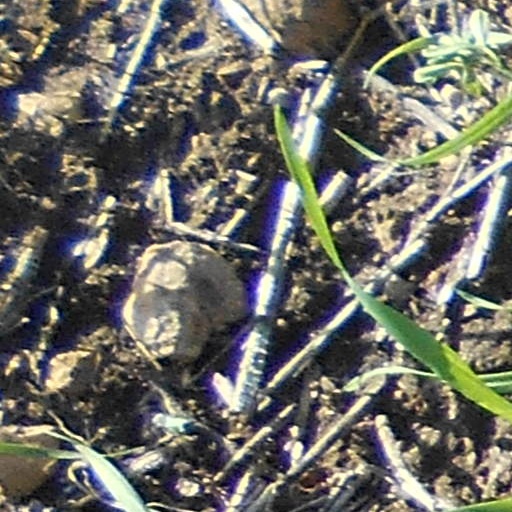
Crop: wheat